List of How to Get Away with Murder characters

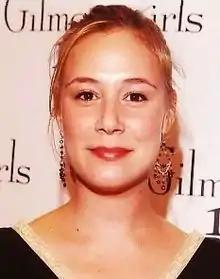
Liza Weil

Bonnie Winterbottom (portrayed by Liza Weil) is an odd associate attorney in Annalise's firm. Described as a "peacemaker" by series' creator Peter Nowalk, Bonnie is always trying to pull the right strings to make everything right and shipshape for Annalise. In her childhood, Bonnie was sexually abused multiple times by her father.